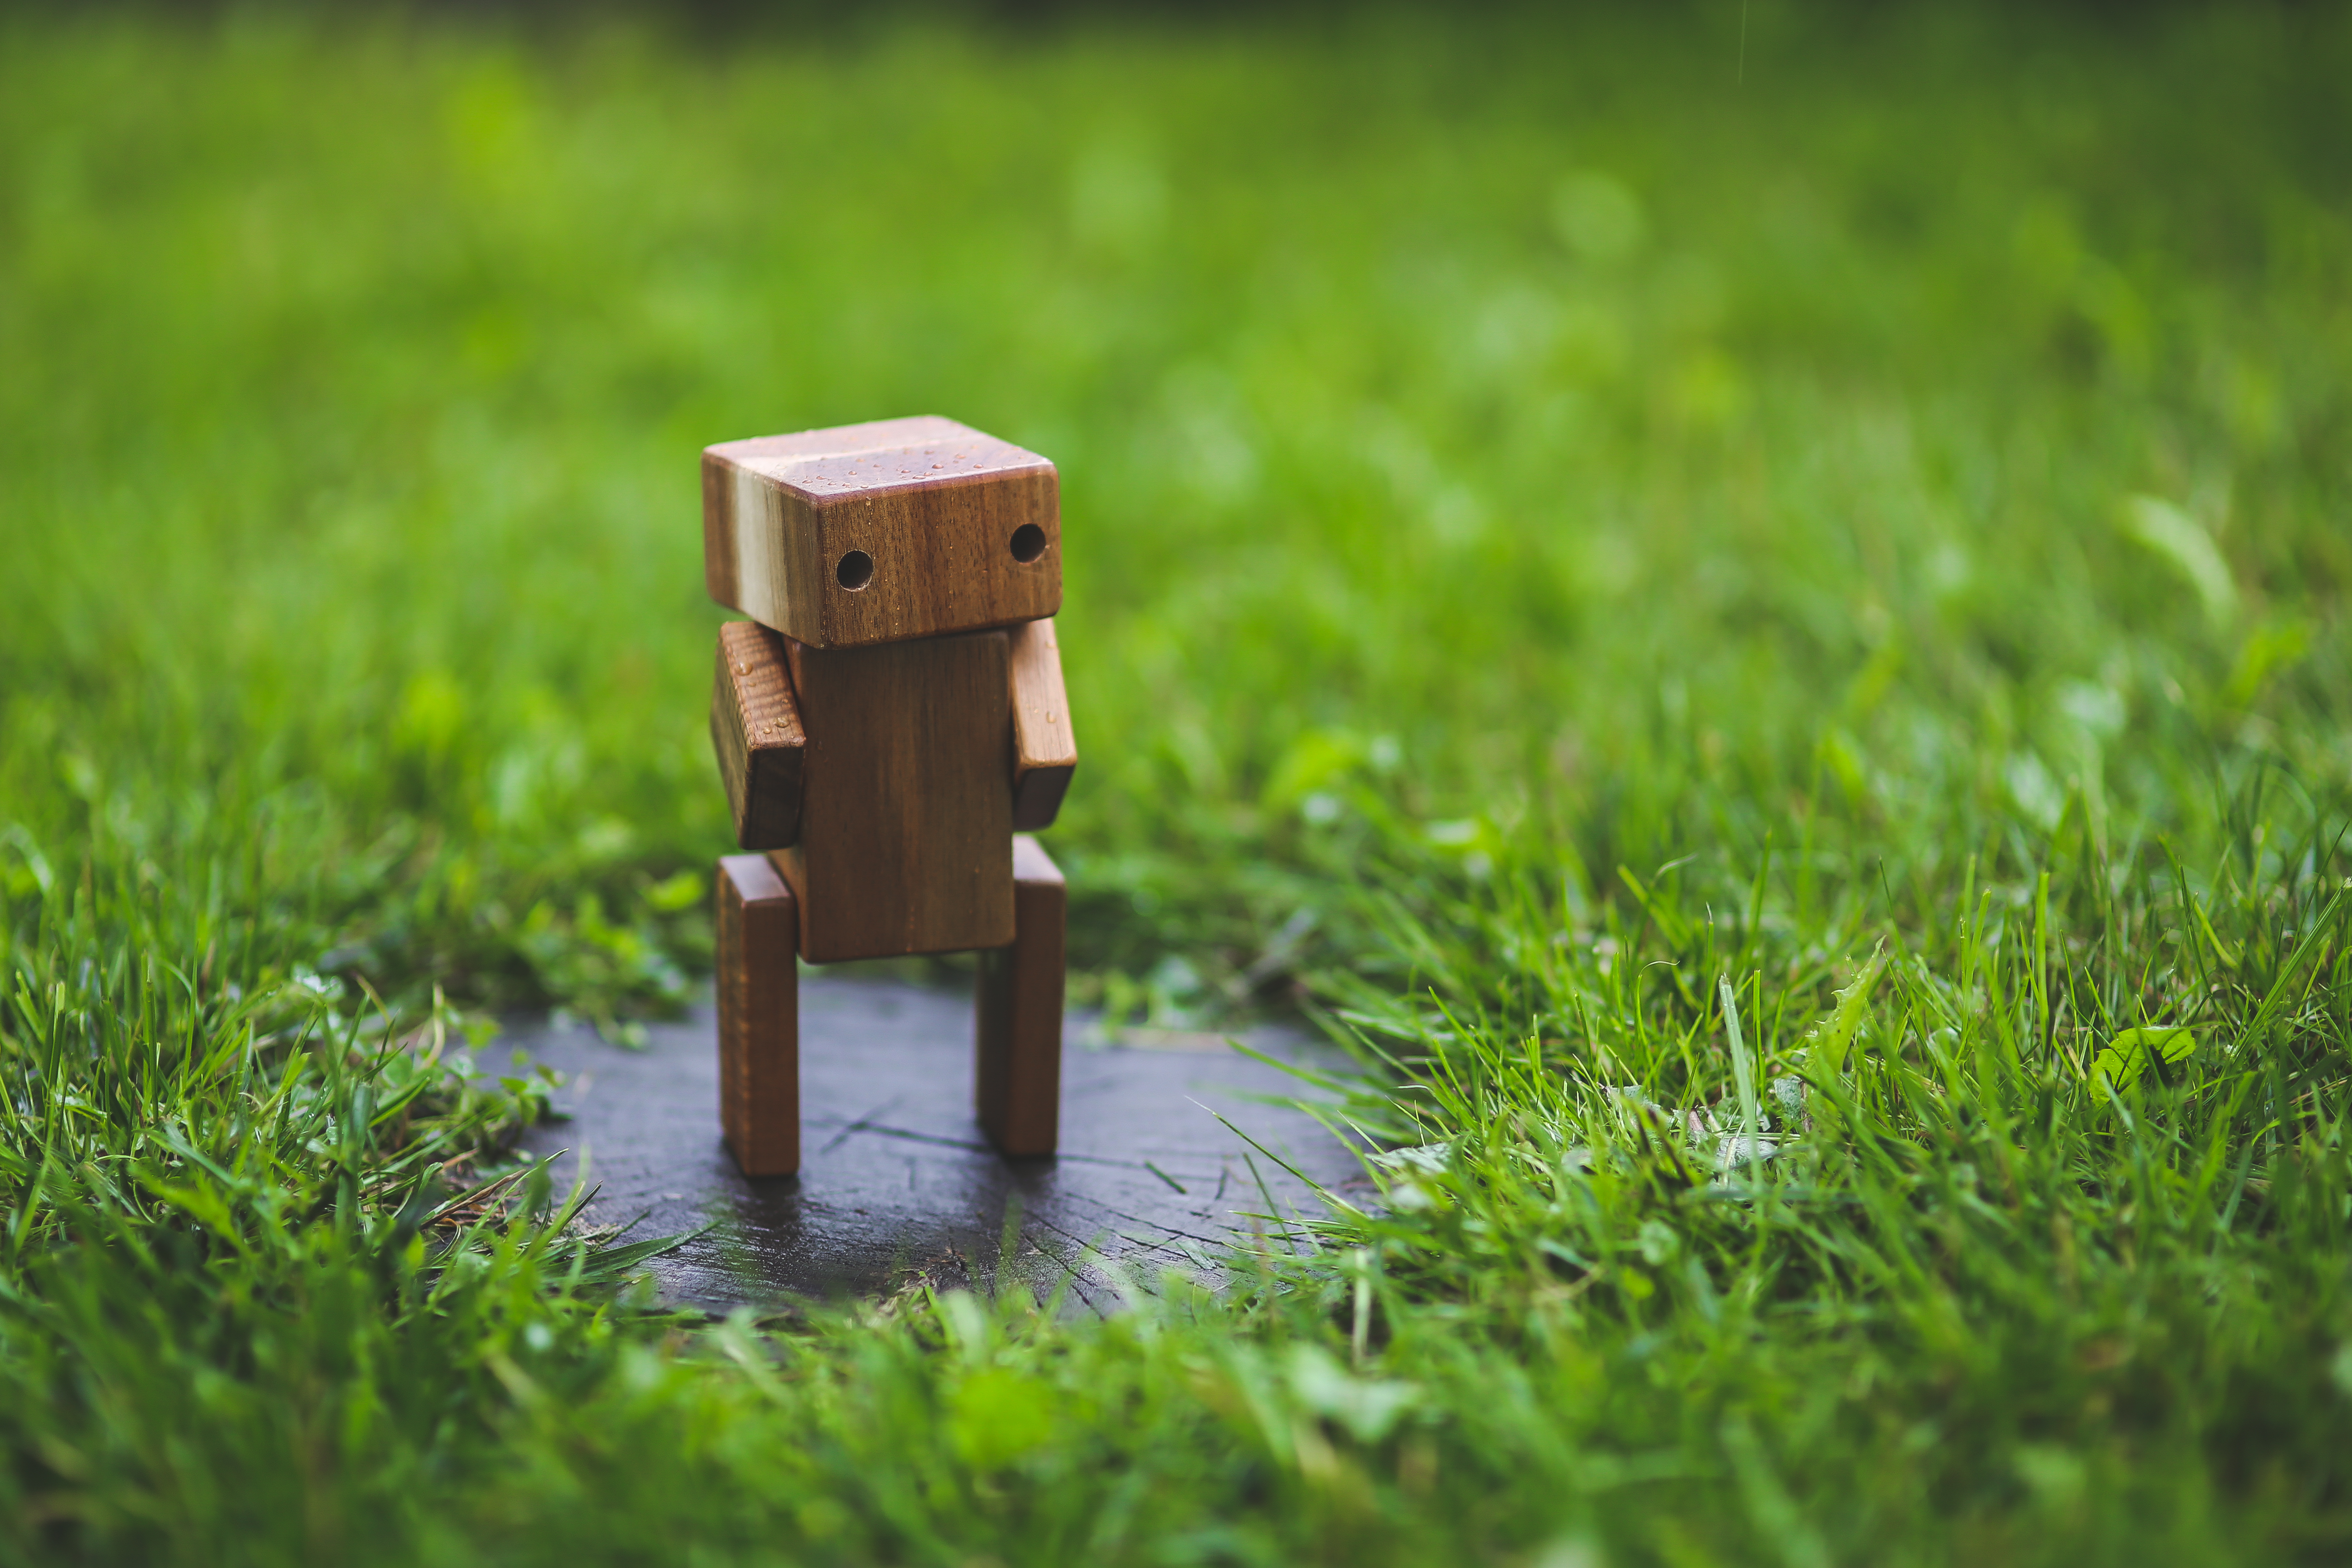
tree, nature, grass, plant, wood, lawn, meadow, leaf, flower, green, agriculture, garden, wooden, robot, handmade, diy, habitat, rural area, minecraft, natural environment, grass family